Mothers' and Daughters' Club House

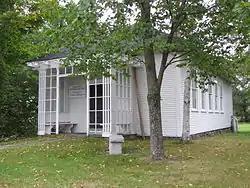
Mothers' and Daughters' Club House

The Mothers' and Daughters' Club House is a historic social club building on Main Street (New Hampshire Route 12A) in Plainfield, New Hampshire. Built in 1901 to a design by Charles A. Platt, it is believed to be one of the oldest clubhouses for women in the country. The building, now a historical society museum, was listed on the National Register of Historic Places in 1982.